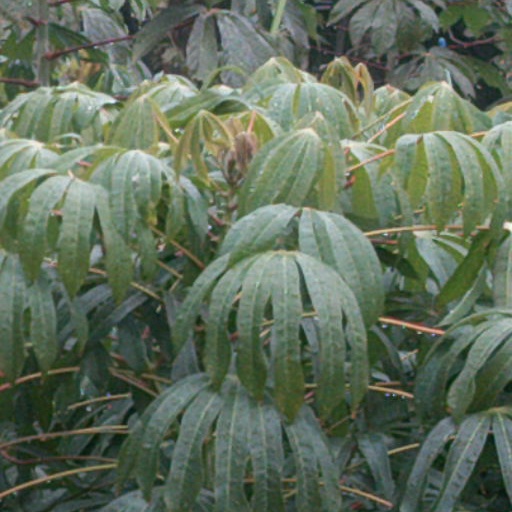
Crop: cassava